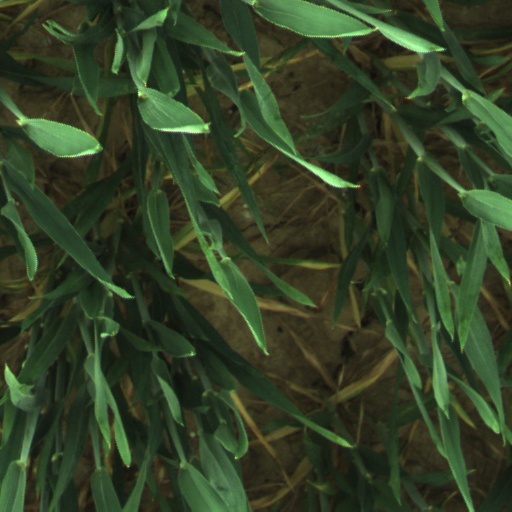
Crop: wheat